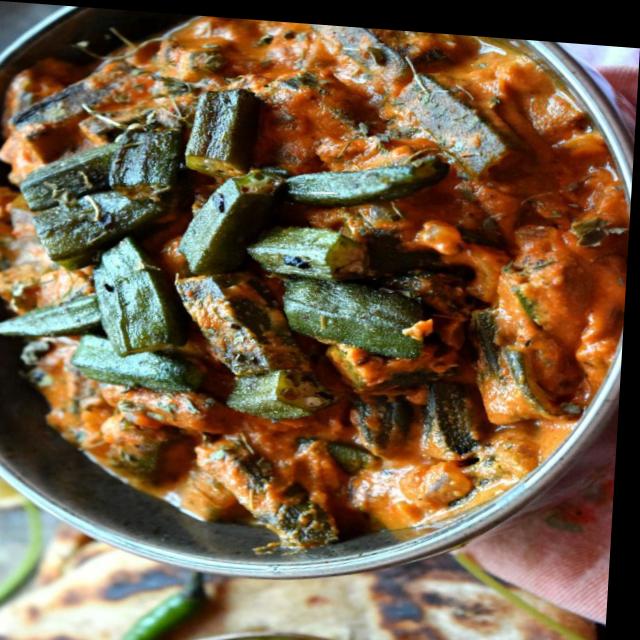
Dish: bhindi_masala